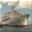
Label: ship